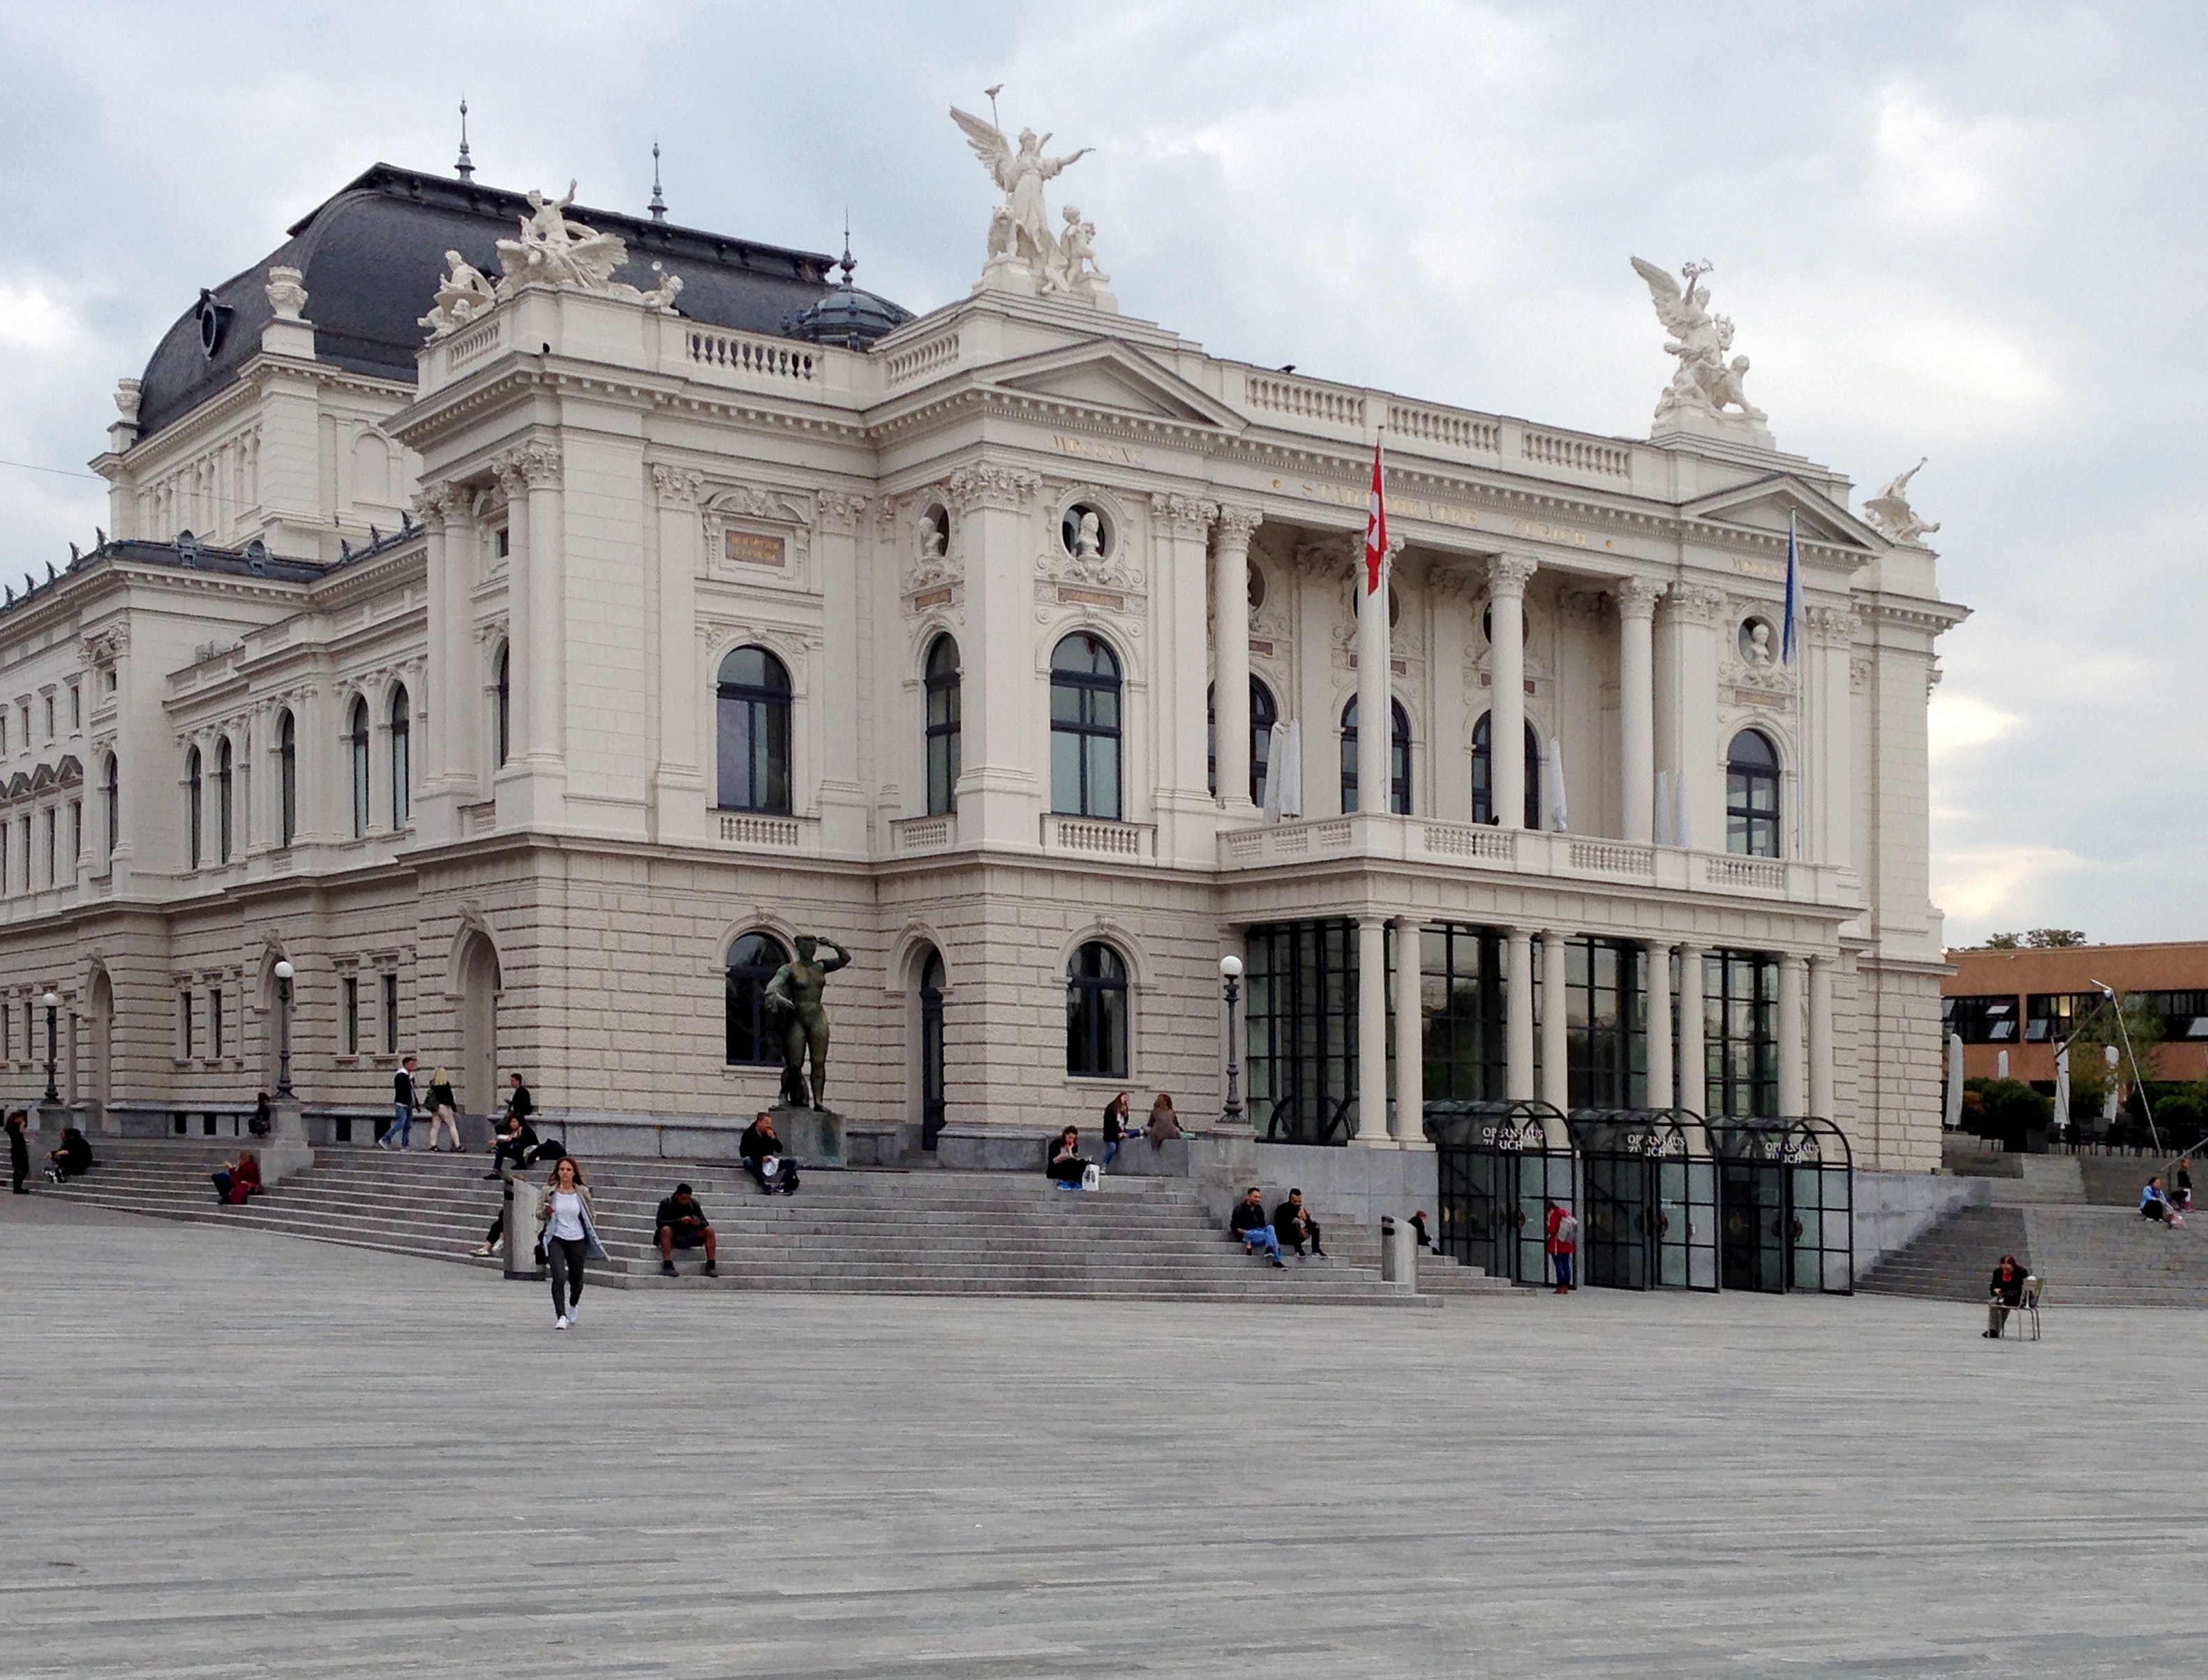
classical architecture, building, landmark, architecture, palace, city, facade, town square, plaza, tourist attraction, sky, tourism, house, chateau, vacation, street, seat of local government, official residence, presidential palace, mansion